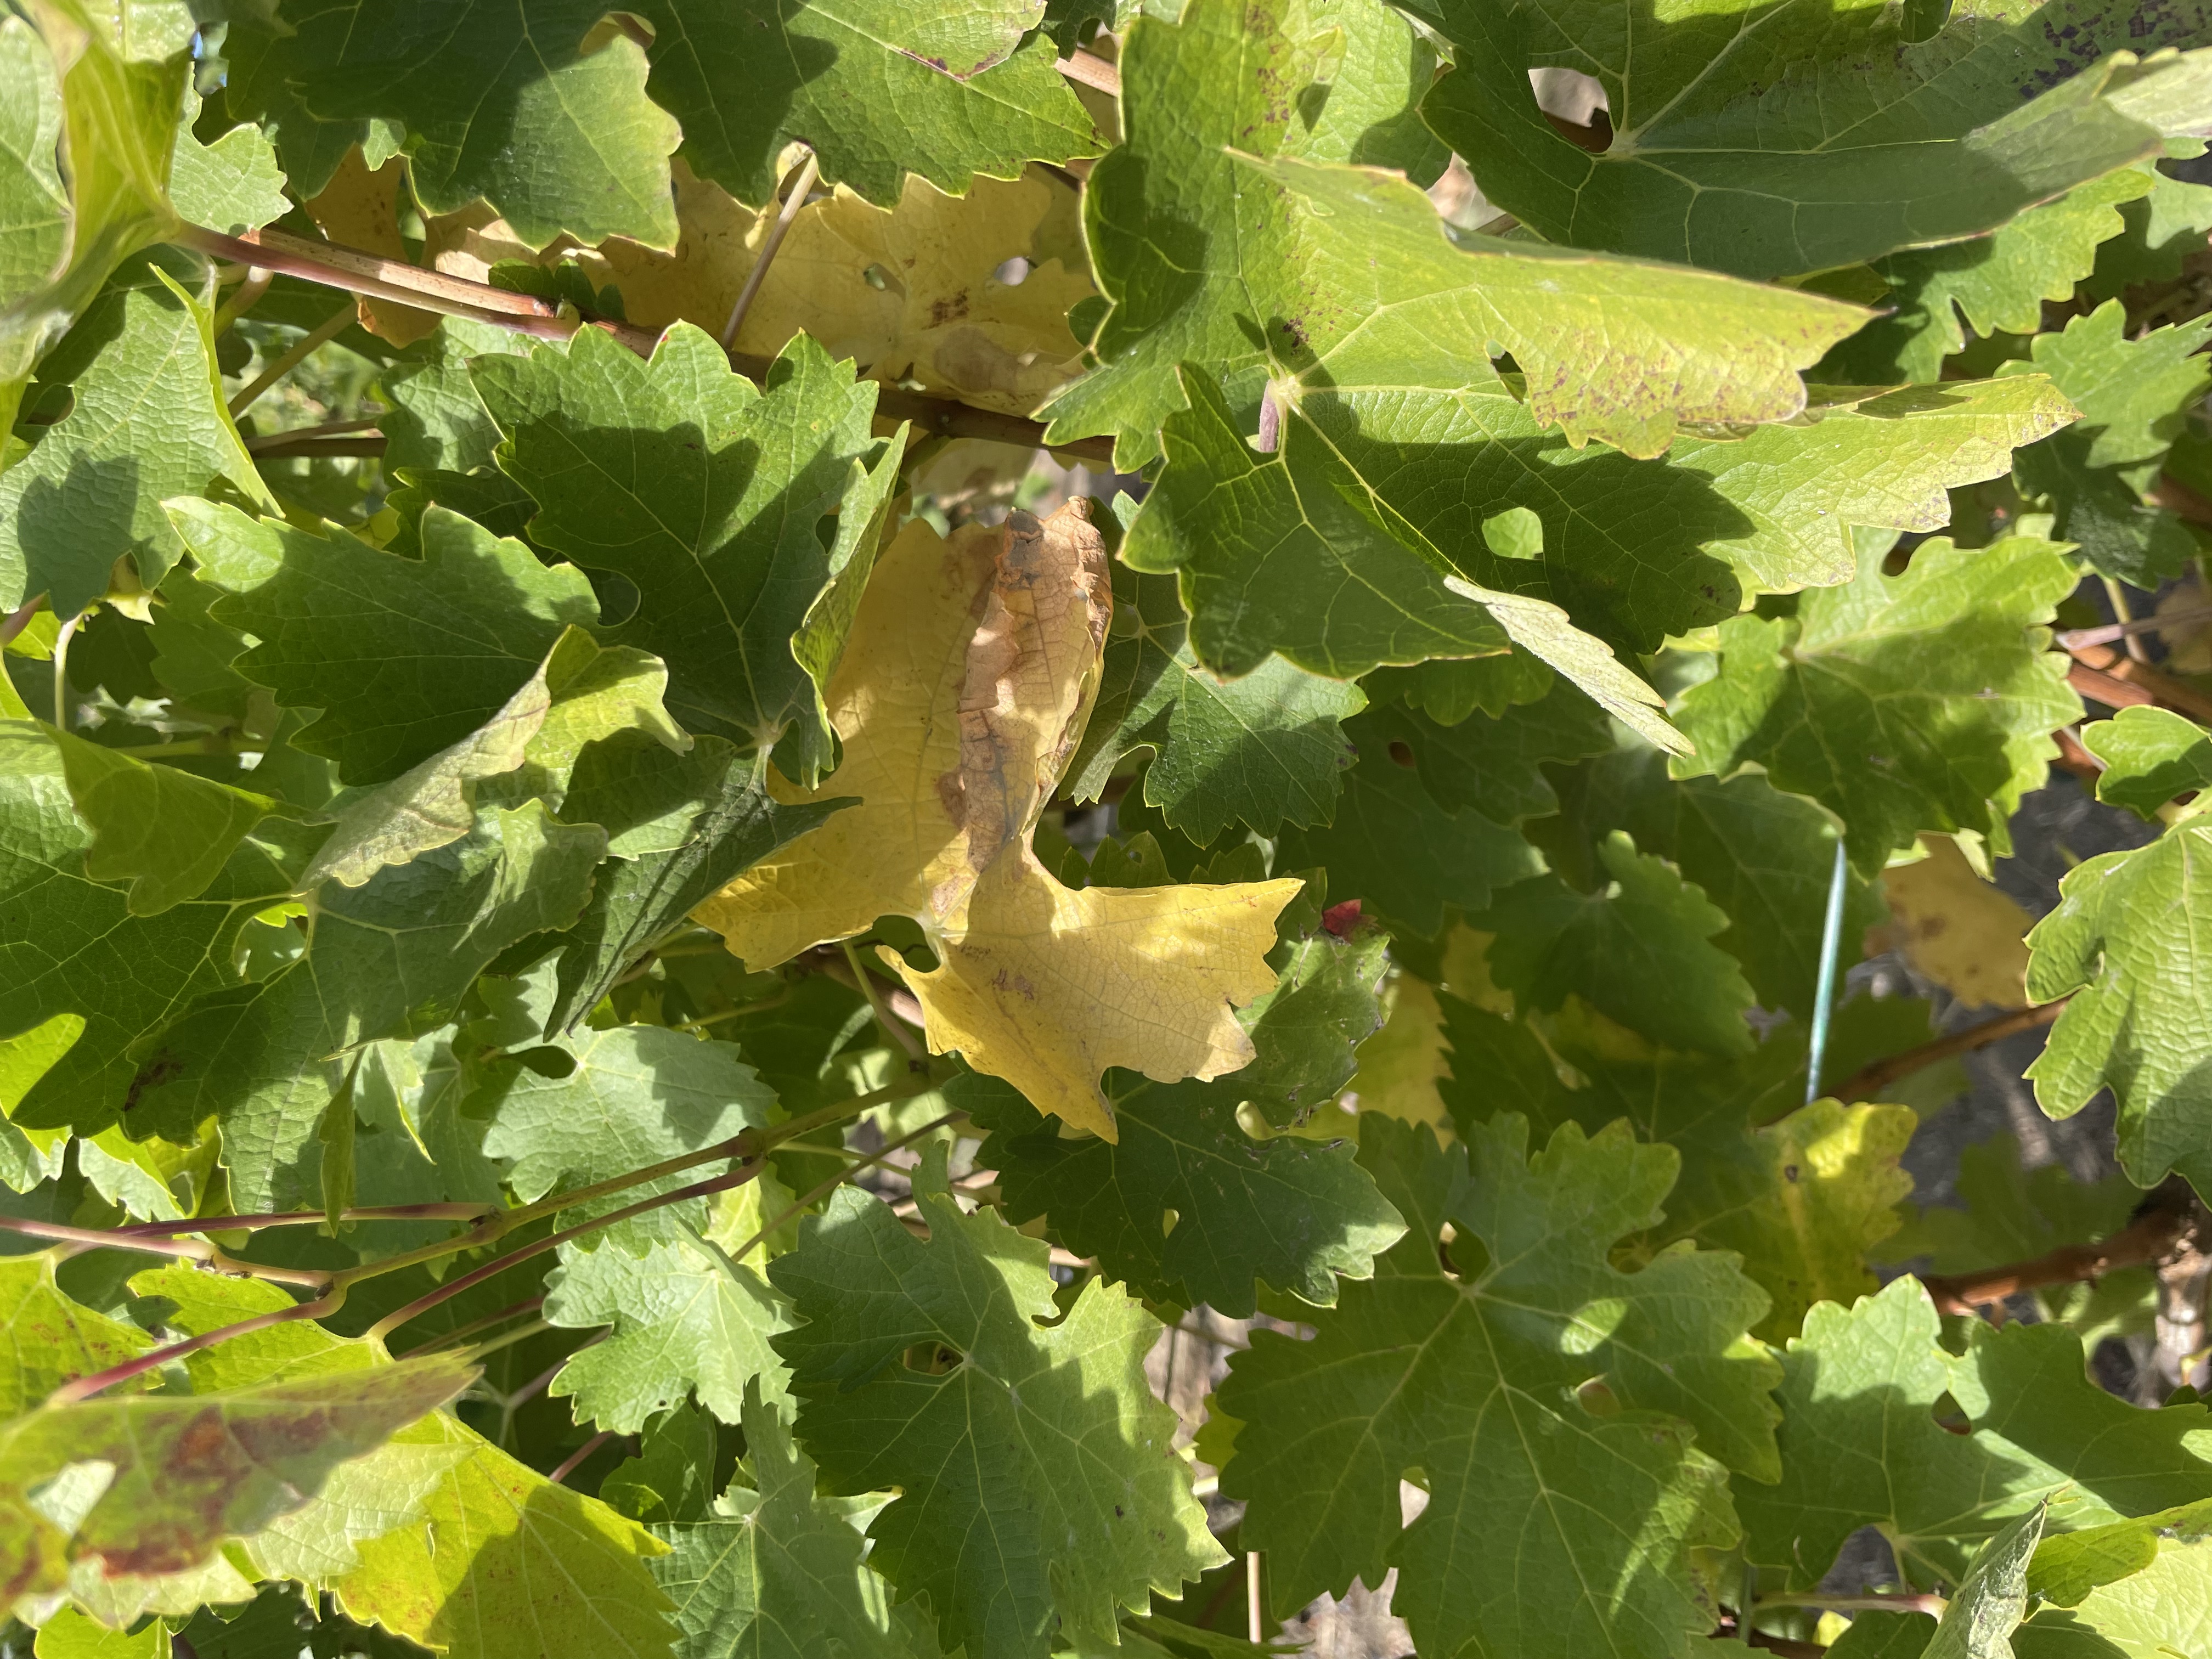
Label: No Virus